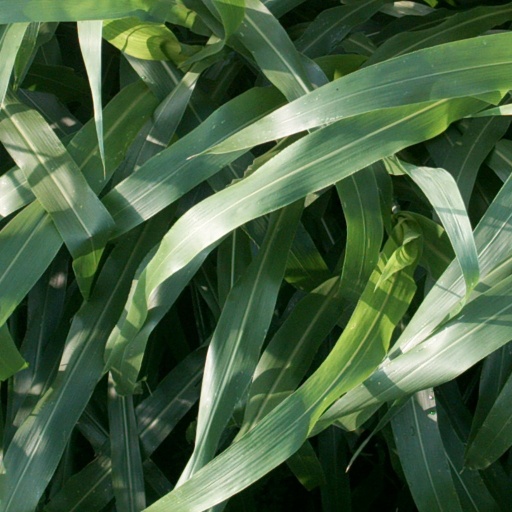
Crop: sorghum